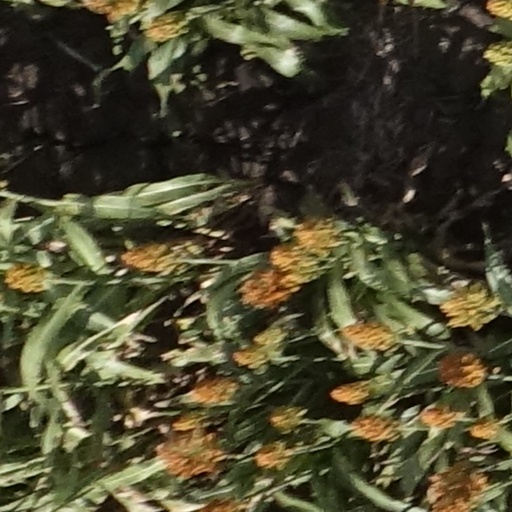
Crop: sorghum